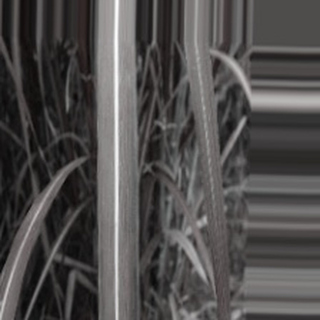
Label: sugarcane_bacterial_blight